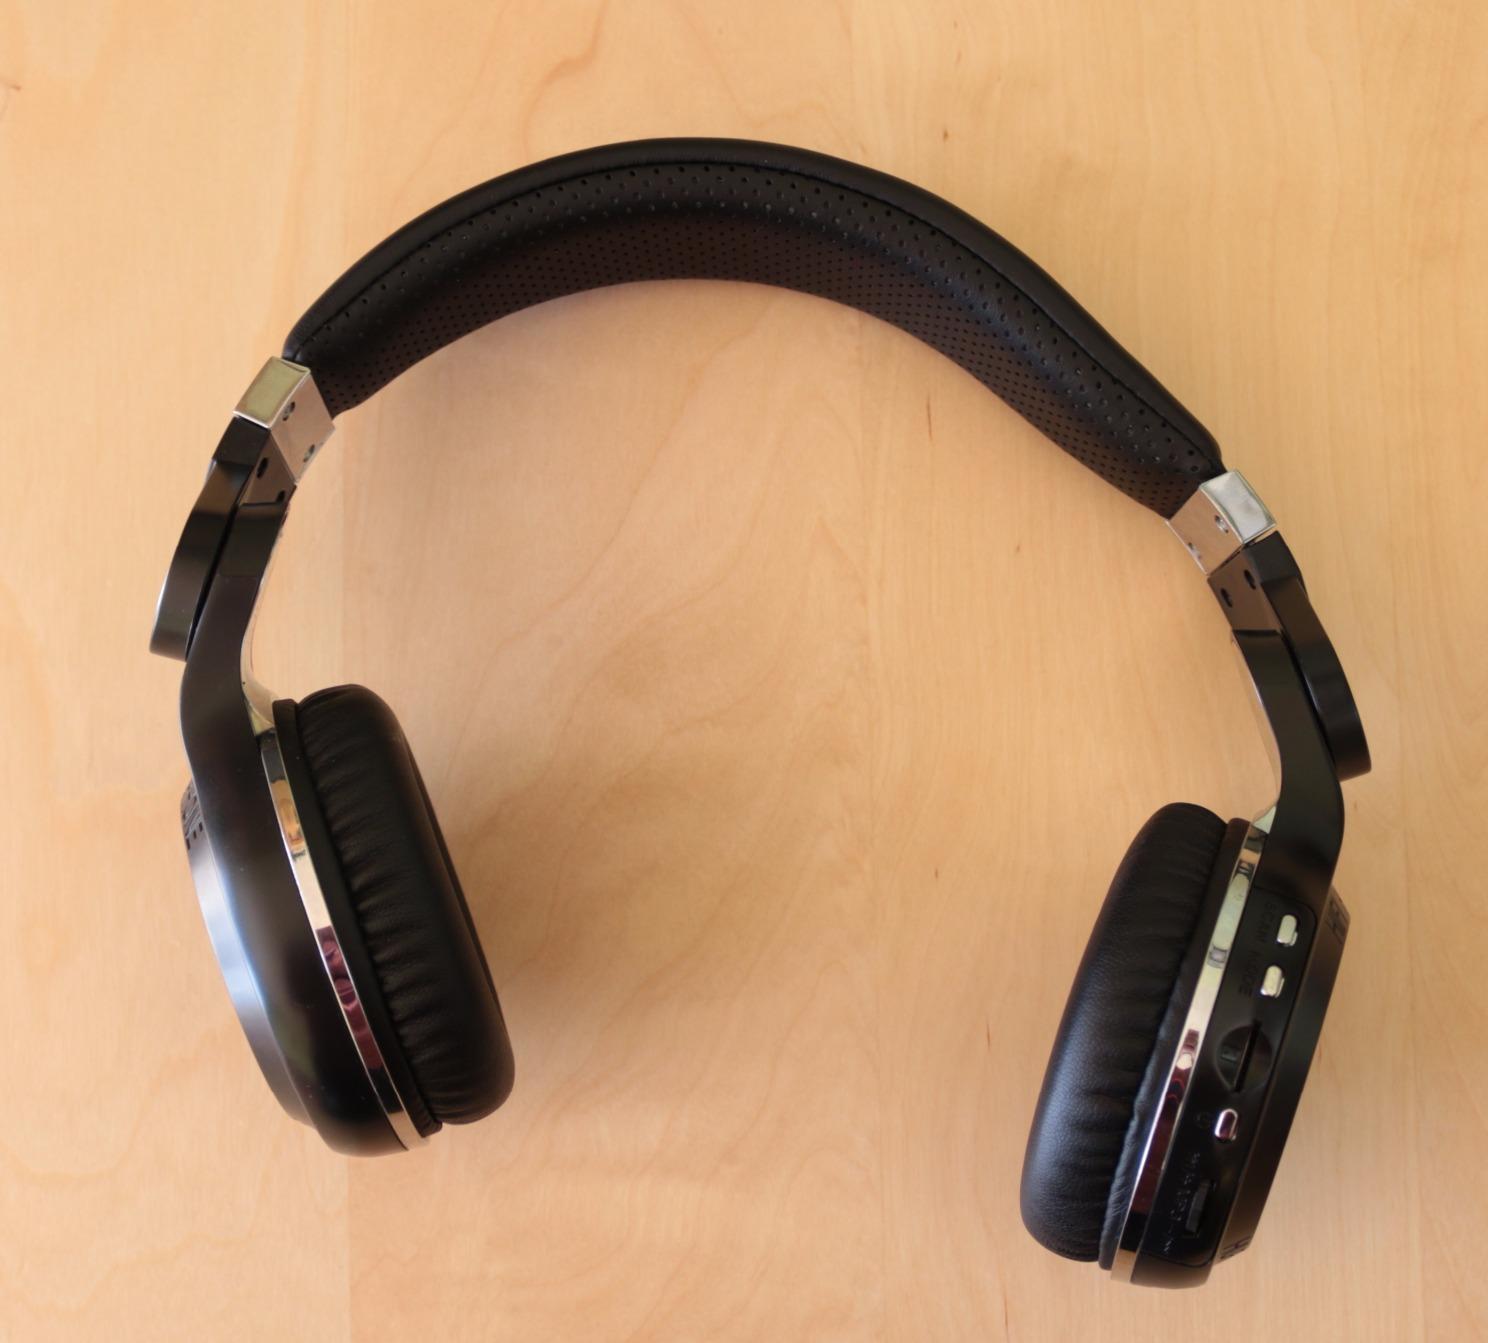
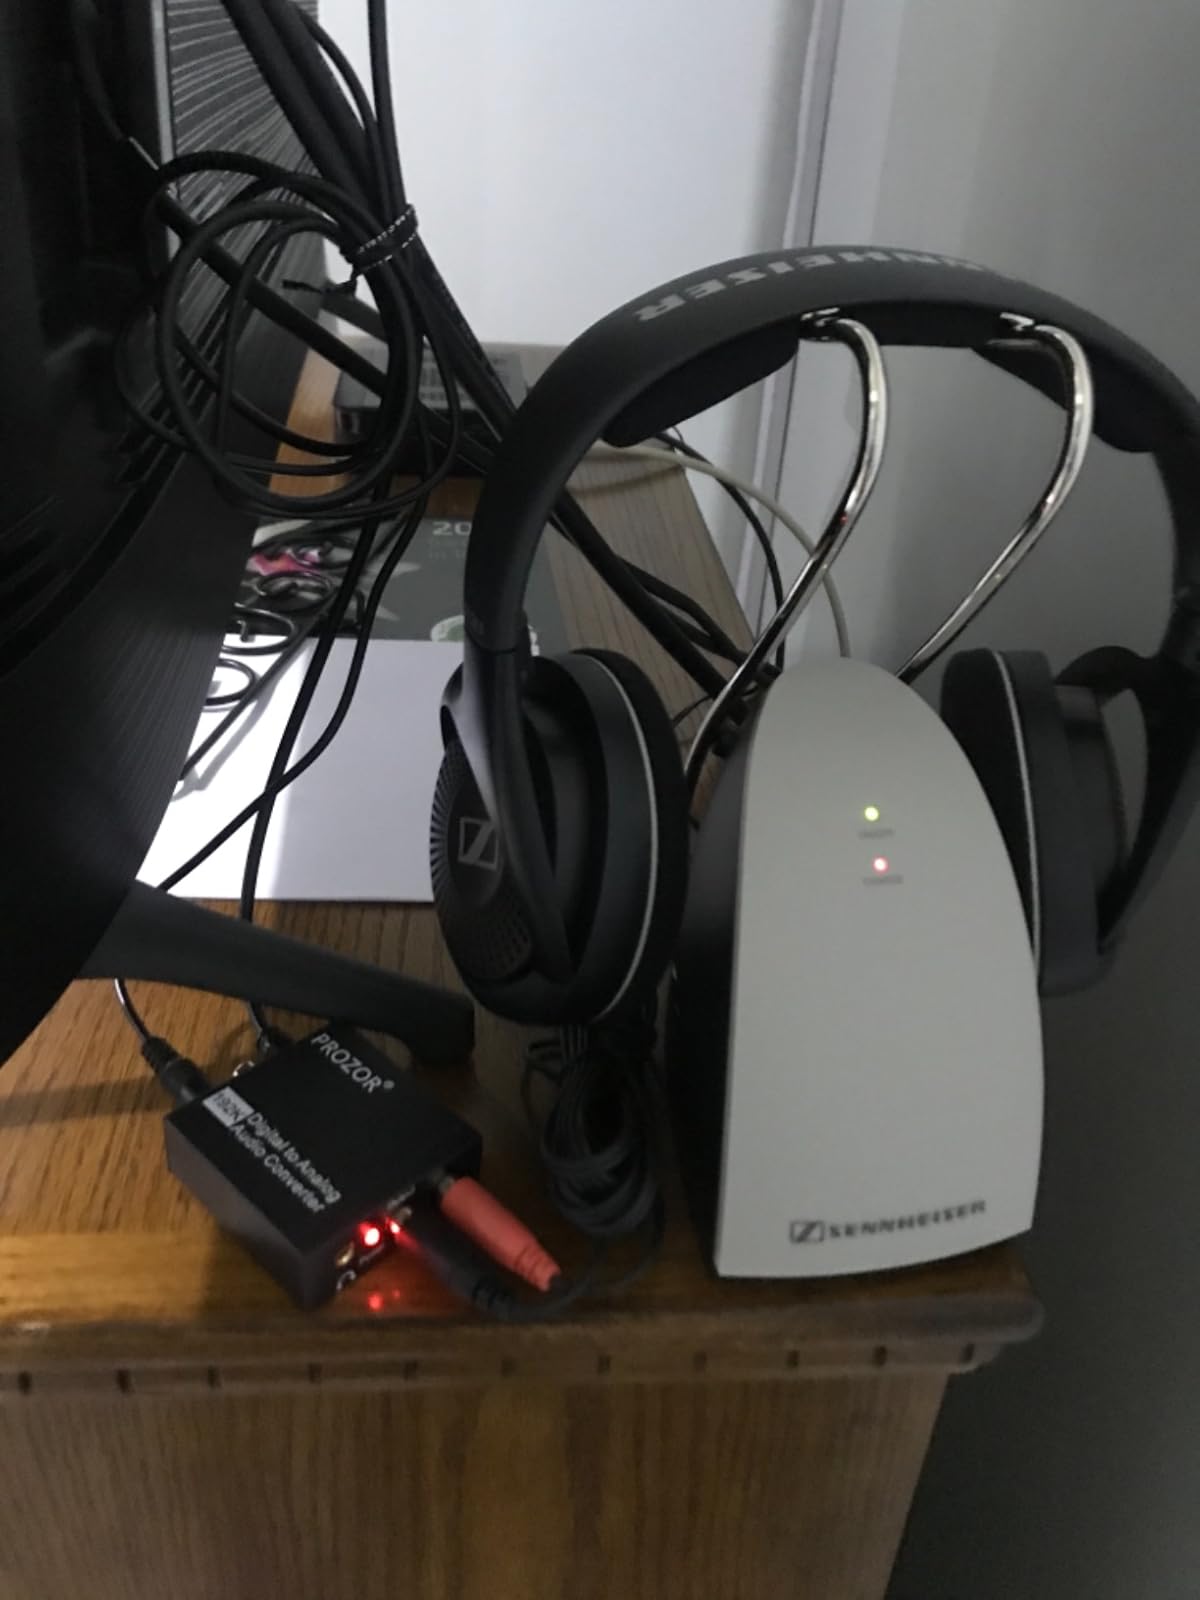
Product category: headphones
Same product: no